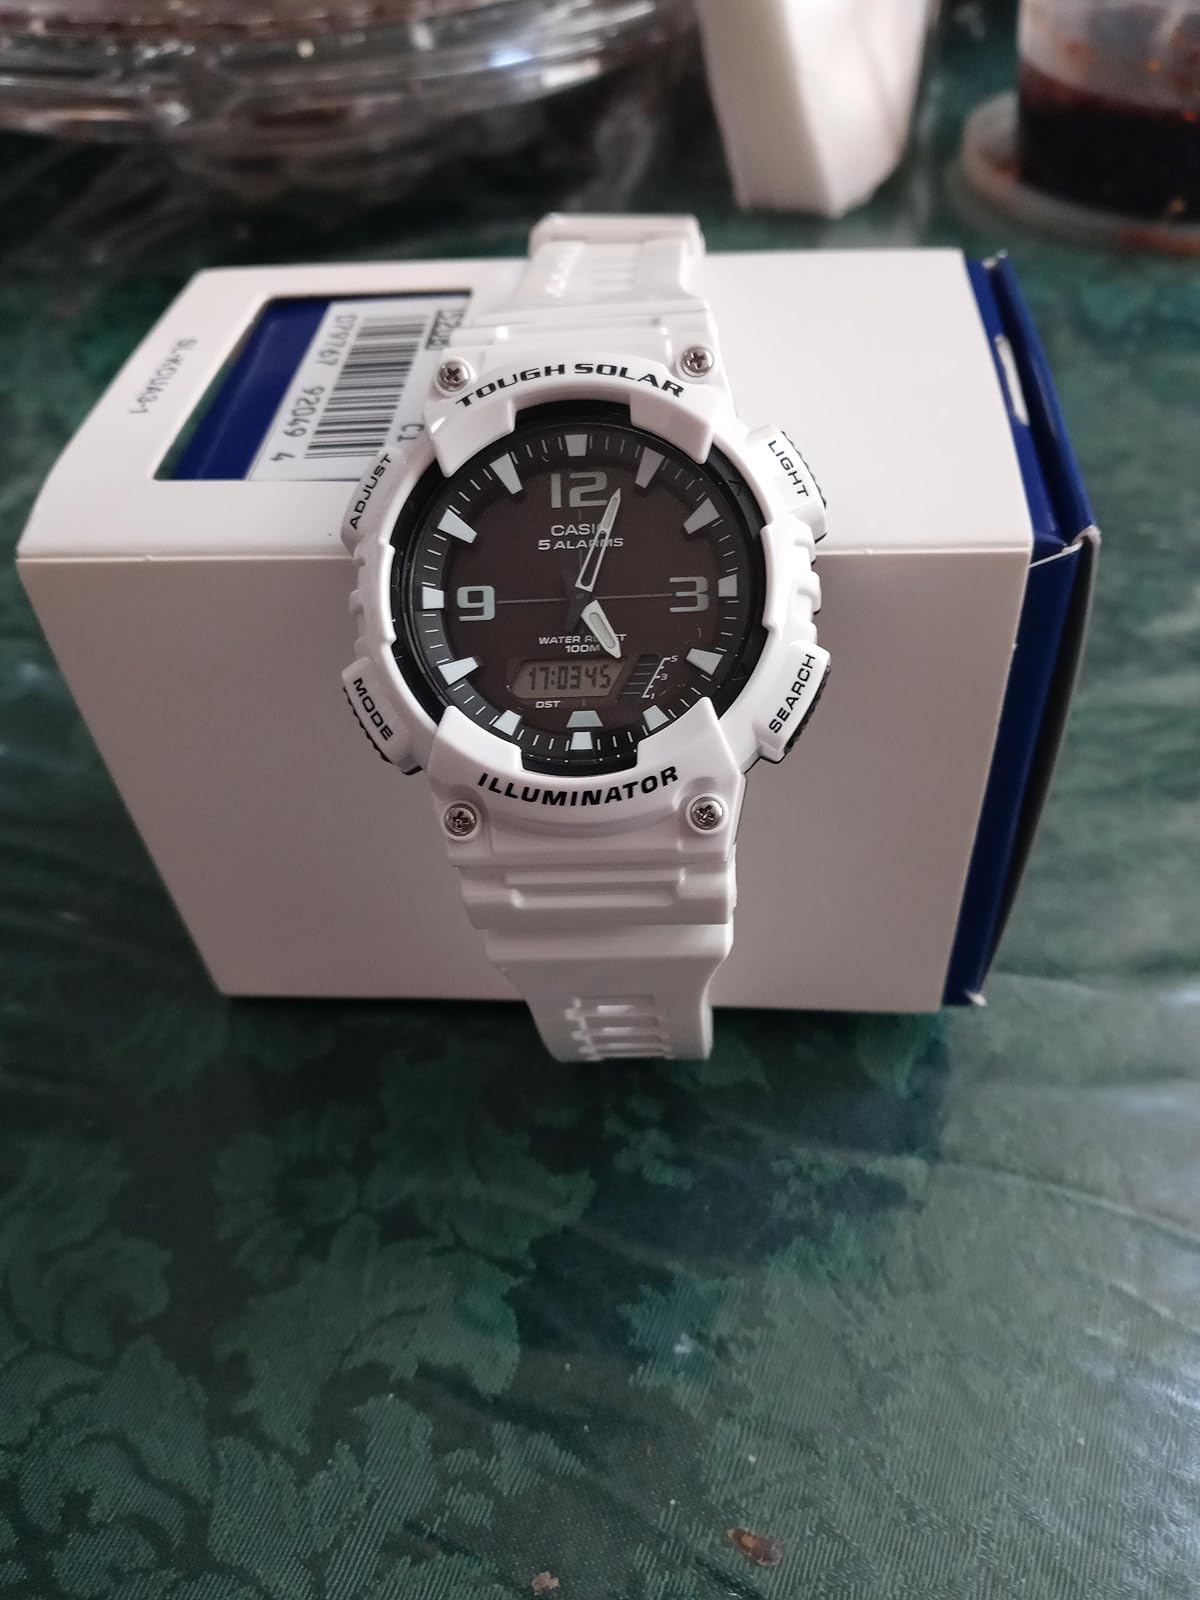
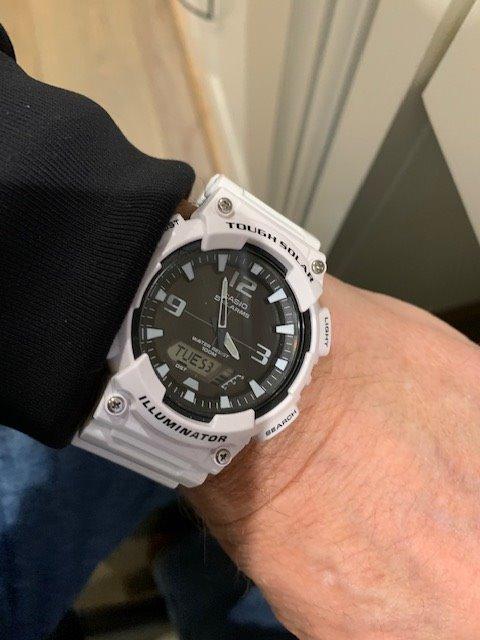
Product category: accessories_watch
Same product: yes